Julian Eberhard

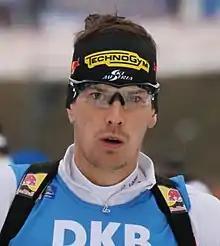
Eberhard in 2018

He debuted at the Biathlon World Cup in 2006. During the 2015–16 season Eberhard got his first individual victory, winning sprint in Khanty-Mansiysk. His brother Tobias Eberhard is also a biathlete.